Rodney Frelinghuysen

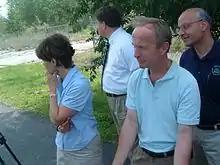
Frelinghuysen tours a Superfund site in his district

In May 2003, Frelinghuysen introduced H.R. 1964, the Highlands Conservation Act, a bill that recognized "the importance of the water, forest, agricultural, wildlife, recreational, and cultural resources of the Highlands region, and the national significance of the Highlands region to the United States", and authorized up to $10 million a year in federal matching funds for land preservation and protection in the Highlands states (Pennsylvania, New Jersey, New York, and Connecticut), as well as $1 million a year for United States Forest Service research and technical assistance programs. In November, 2004, George W. Bush signed the Highlands Conservation Act into law. In 2014, Congress failed to re-authorize the Act and the program expired.